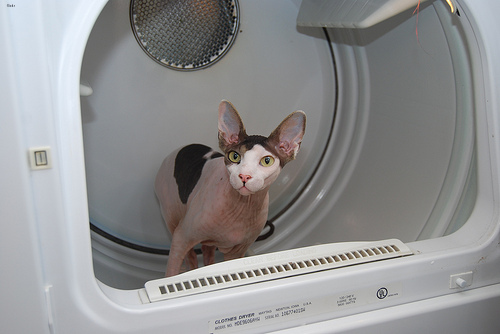
Animal: cat
Breed: Sphynx